Lahat railway station (Indonesia)

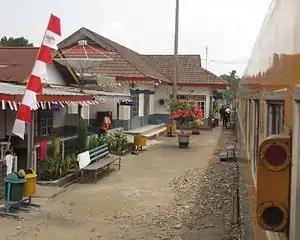
Lahat Station in 2015

Lahat Station (LT) is a class I railway station located in Lahat, Lahat Regency, South Sumatra, Indonesia. The station is located at an altitude of +112 meters and is operated by the Regional Division III Palembang of Kereta Api Indonesia.